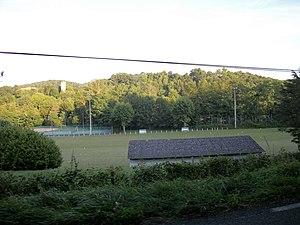
Larroque (Haute-Garonne)
Larroque est une commune française située dans le département de la Haute-Garonne, en région Occitanie.